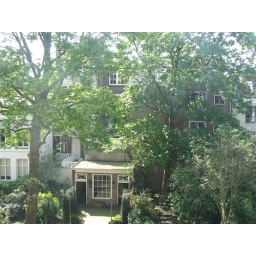
the garden behind the house all the trees have greened in considerably since we arrived 10 days earlier.